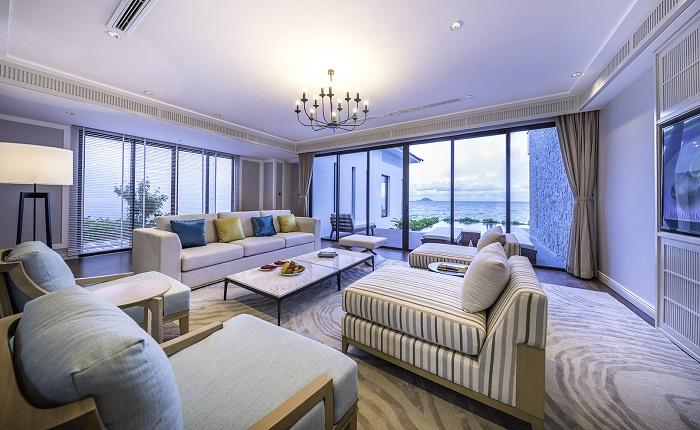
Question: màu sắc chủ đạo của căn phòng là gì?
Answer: màu trắng